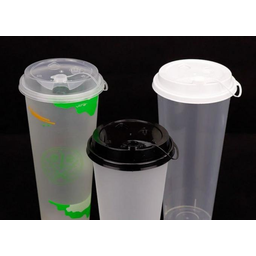
Label: plastic